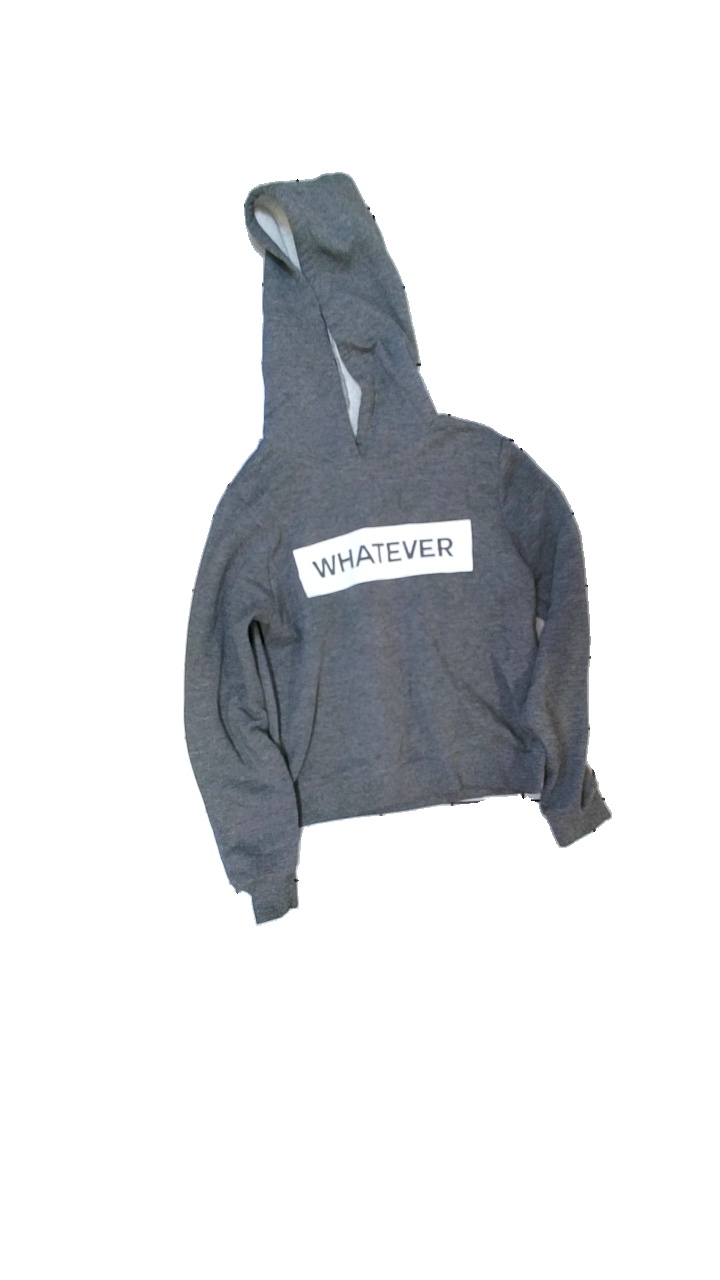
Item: Sweater (Children)
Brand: Gina Tricot
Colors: Grey
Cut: Regular
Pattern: Logo print
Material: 54% polyester, 46% cotton
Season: All
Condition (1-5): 3
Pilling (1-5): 1
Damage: stained arm
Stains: Minor
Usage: Export
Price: <50